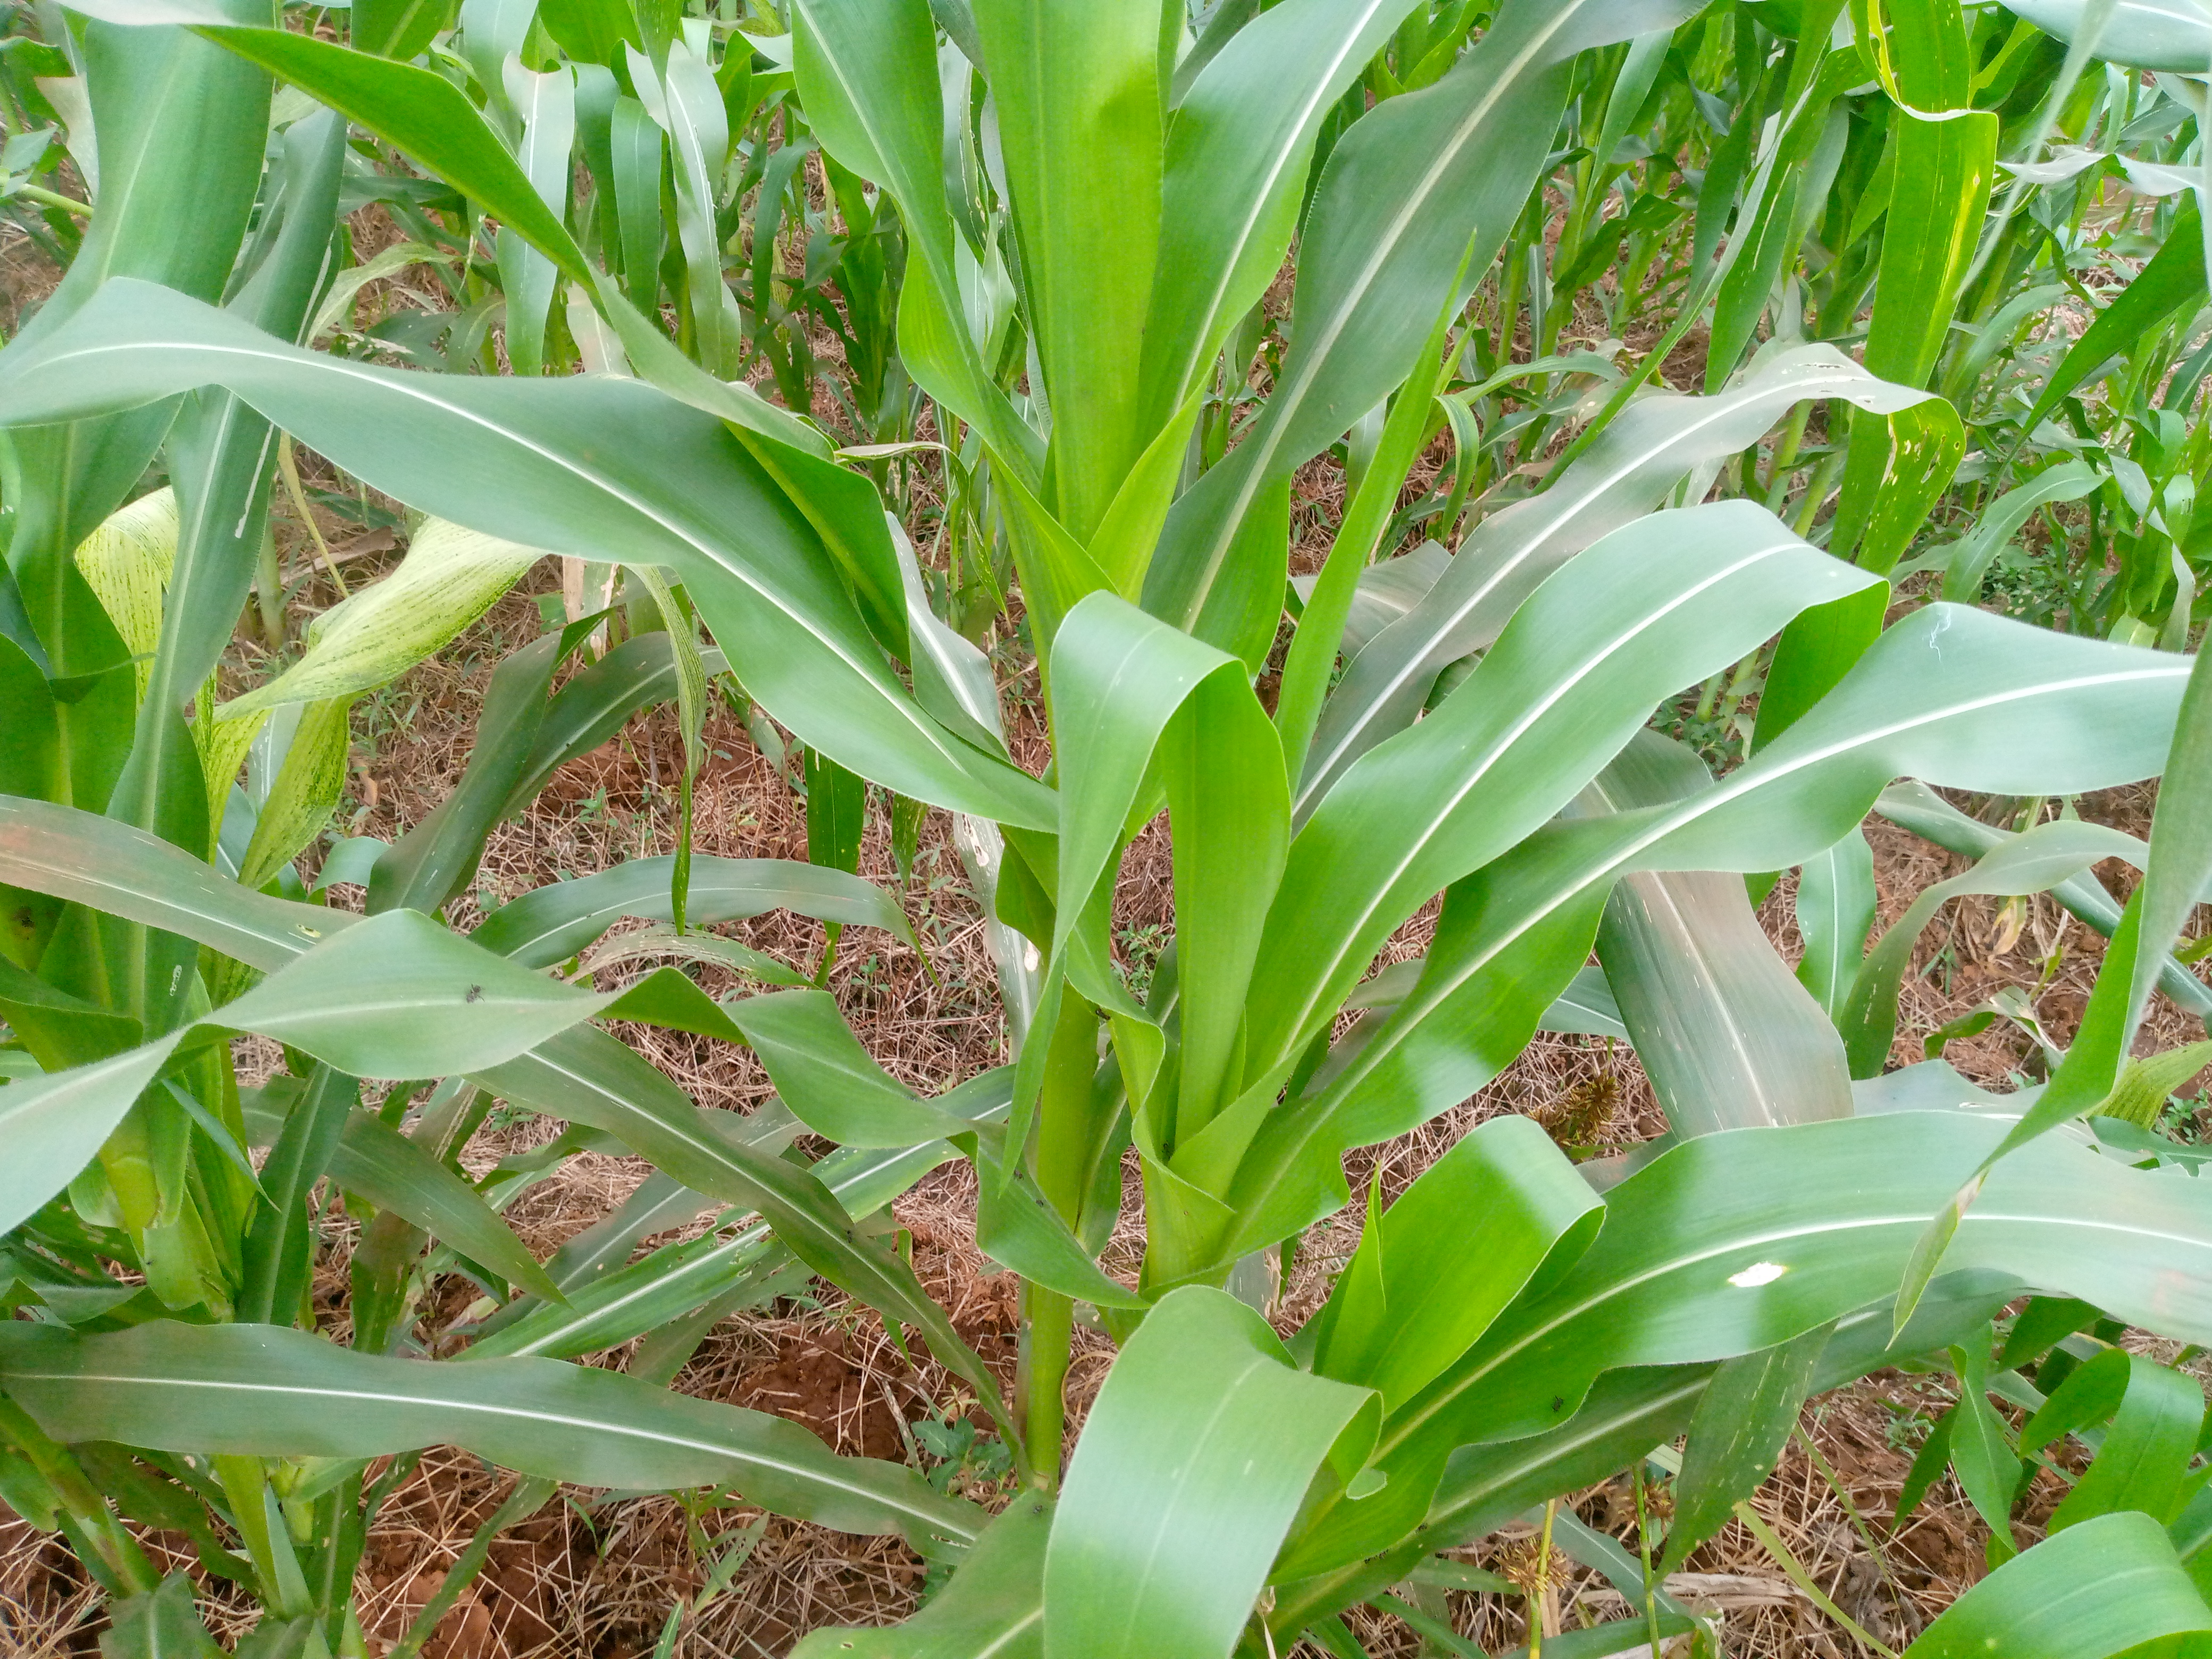
Label: helminthosporium_leaf_blight